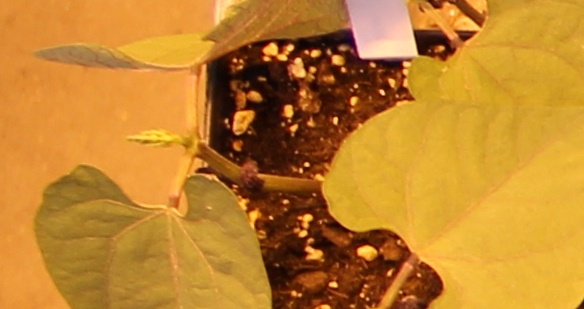
Label: Blackbean